Osama El-Baz

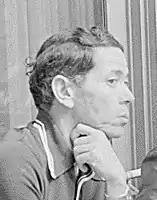
Osama El-Baz at Camp David in 1978

Osama El-Baz (6 July 1931 – 14 September 2013) was an Egyptian diplomat and a senior advisor to former President Hosni Mubarak.